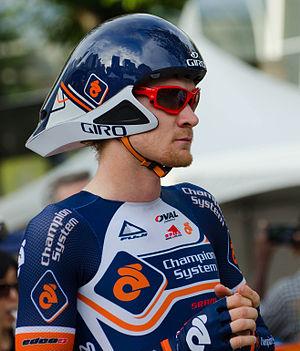
Craig Lewis est un coureur cycliste américain né le 1ᵉʳ octobre 1985 à Moore. Il a commencé sa carrière en 2005 au sein de l'équipe TIAA-CREF devenue Slipstream en 2007, puis est passé en 2008 dans l'équipe High Road.